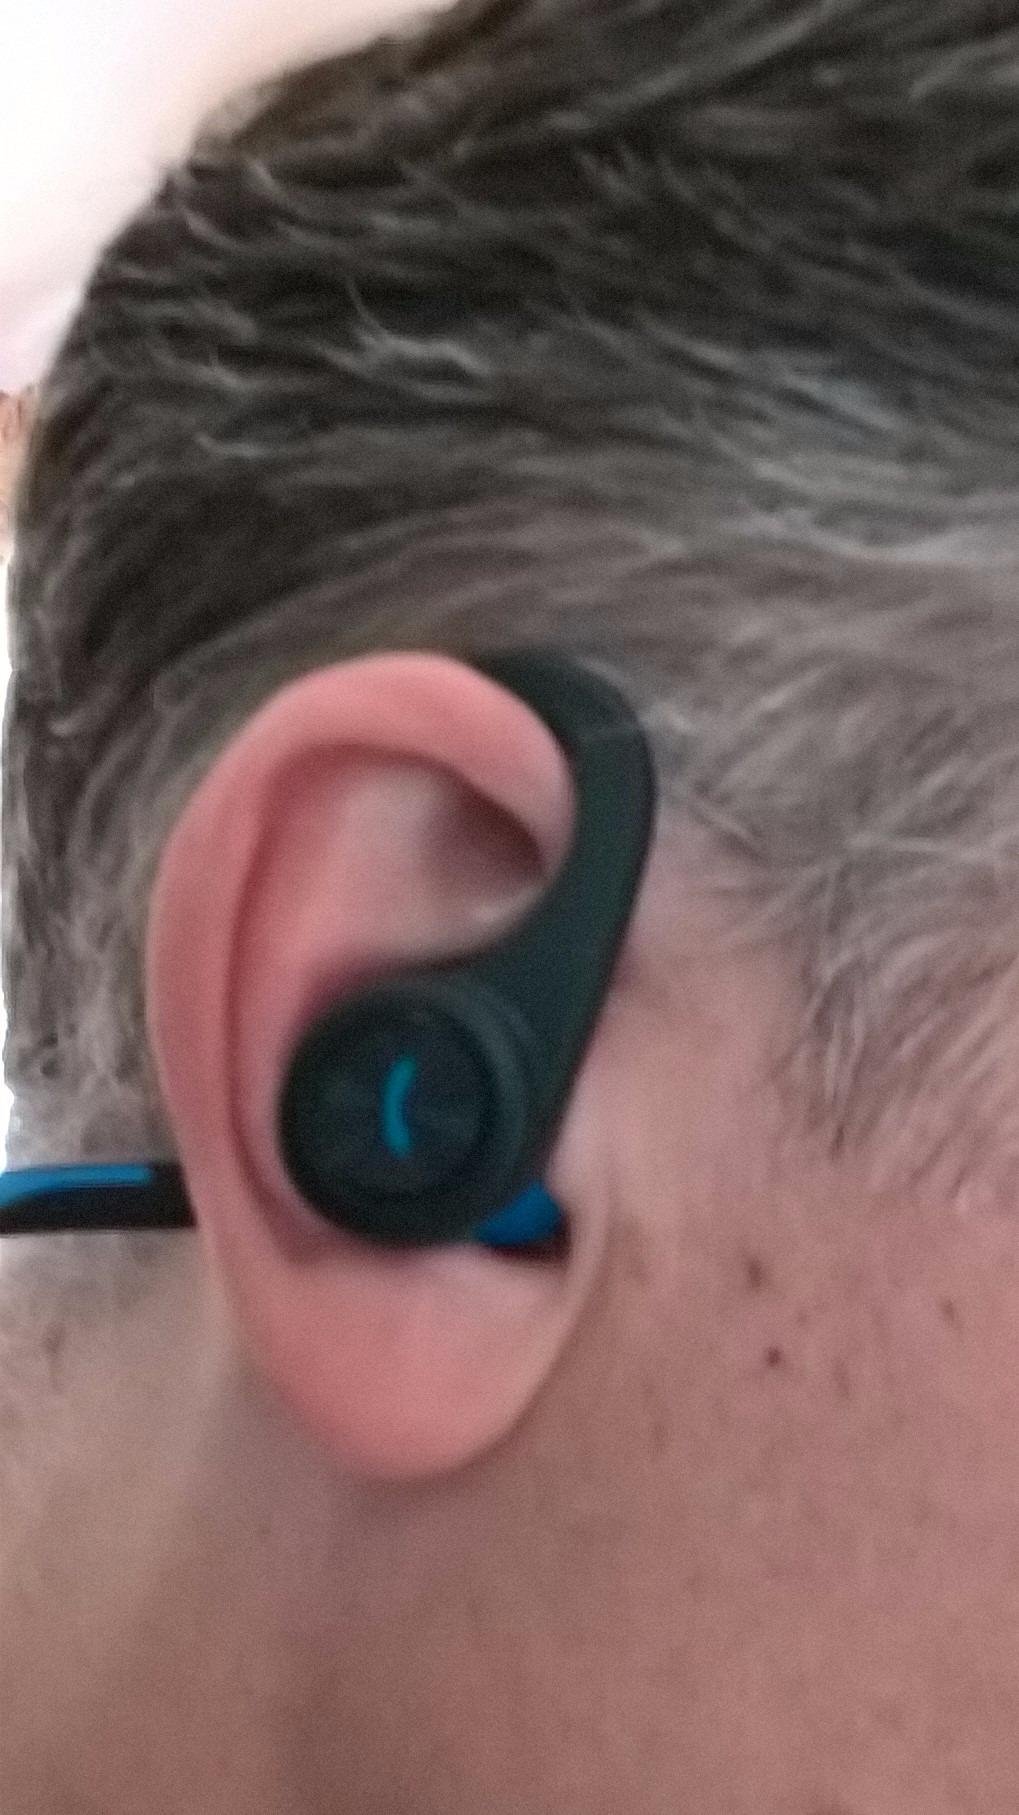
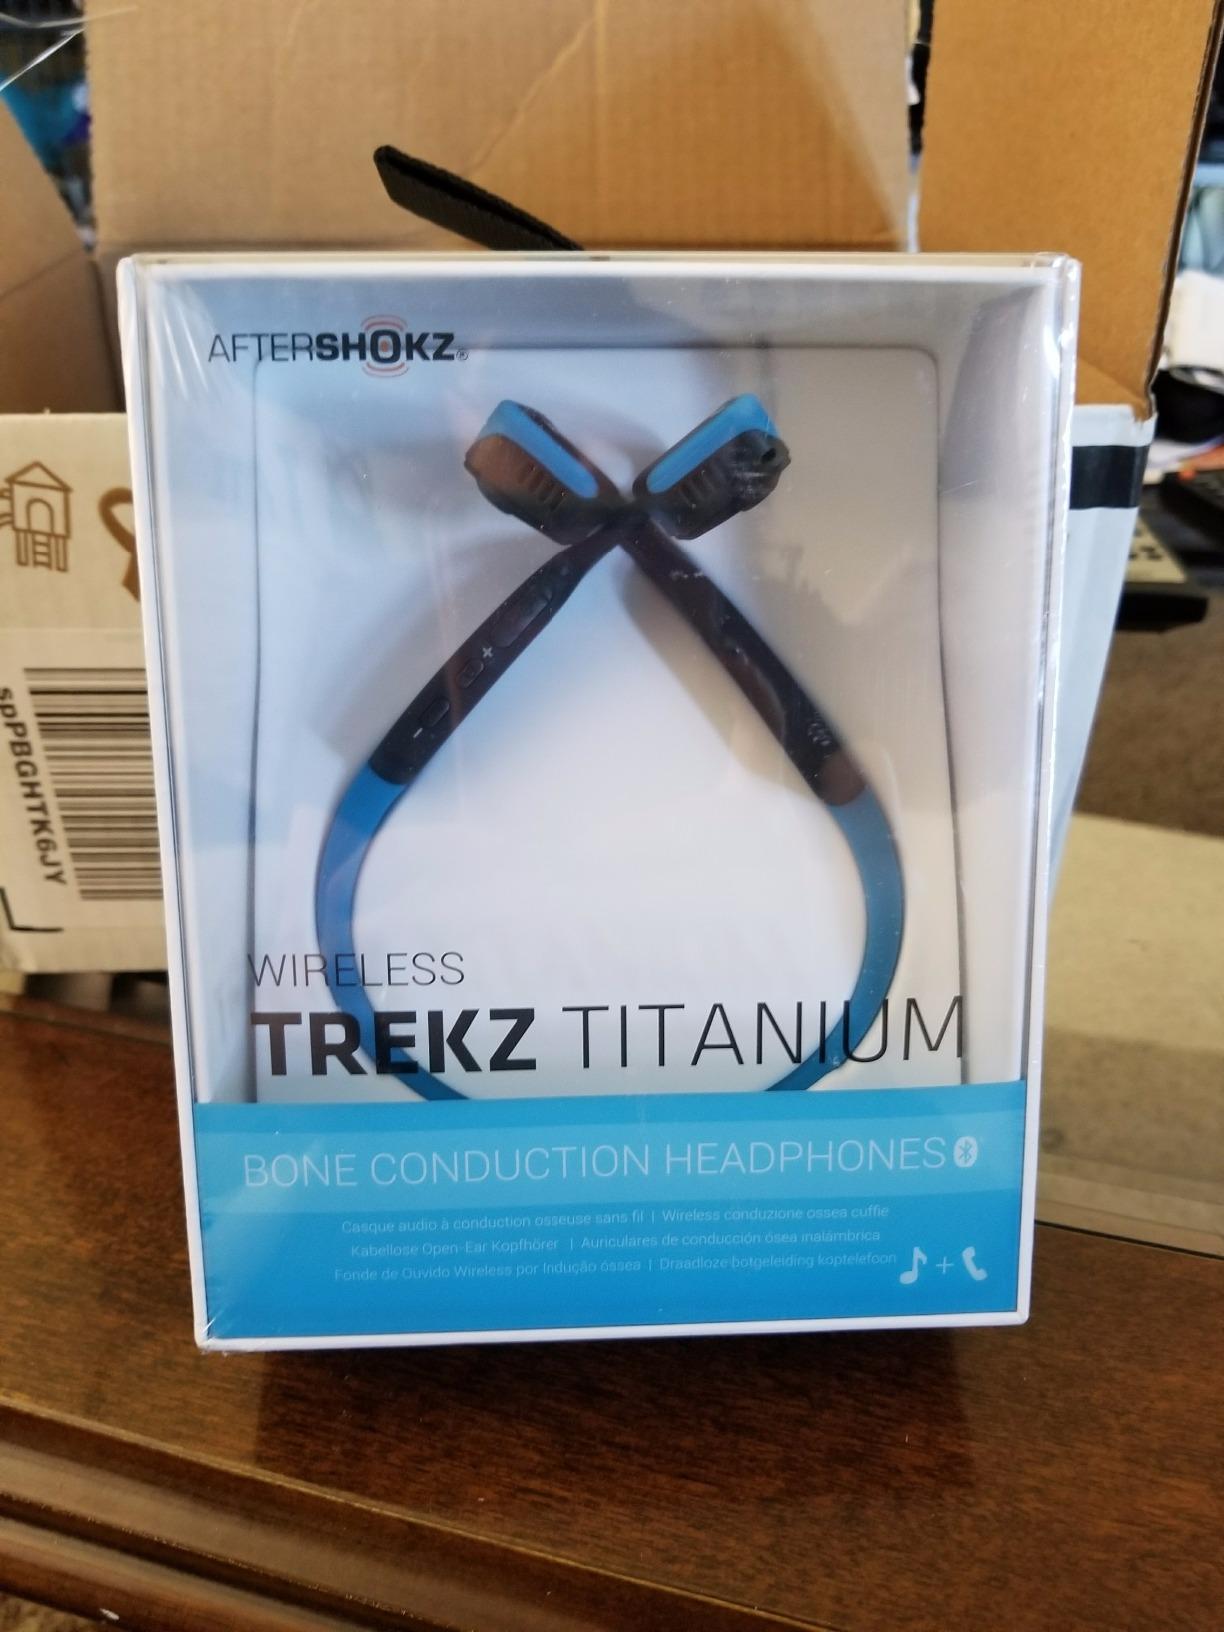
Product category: headphones
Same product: no